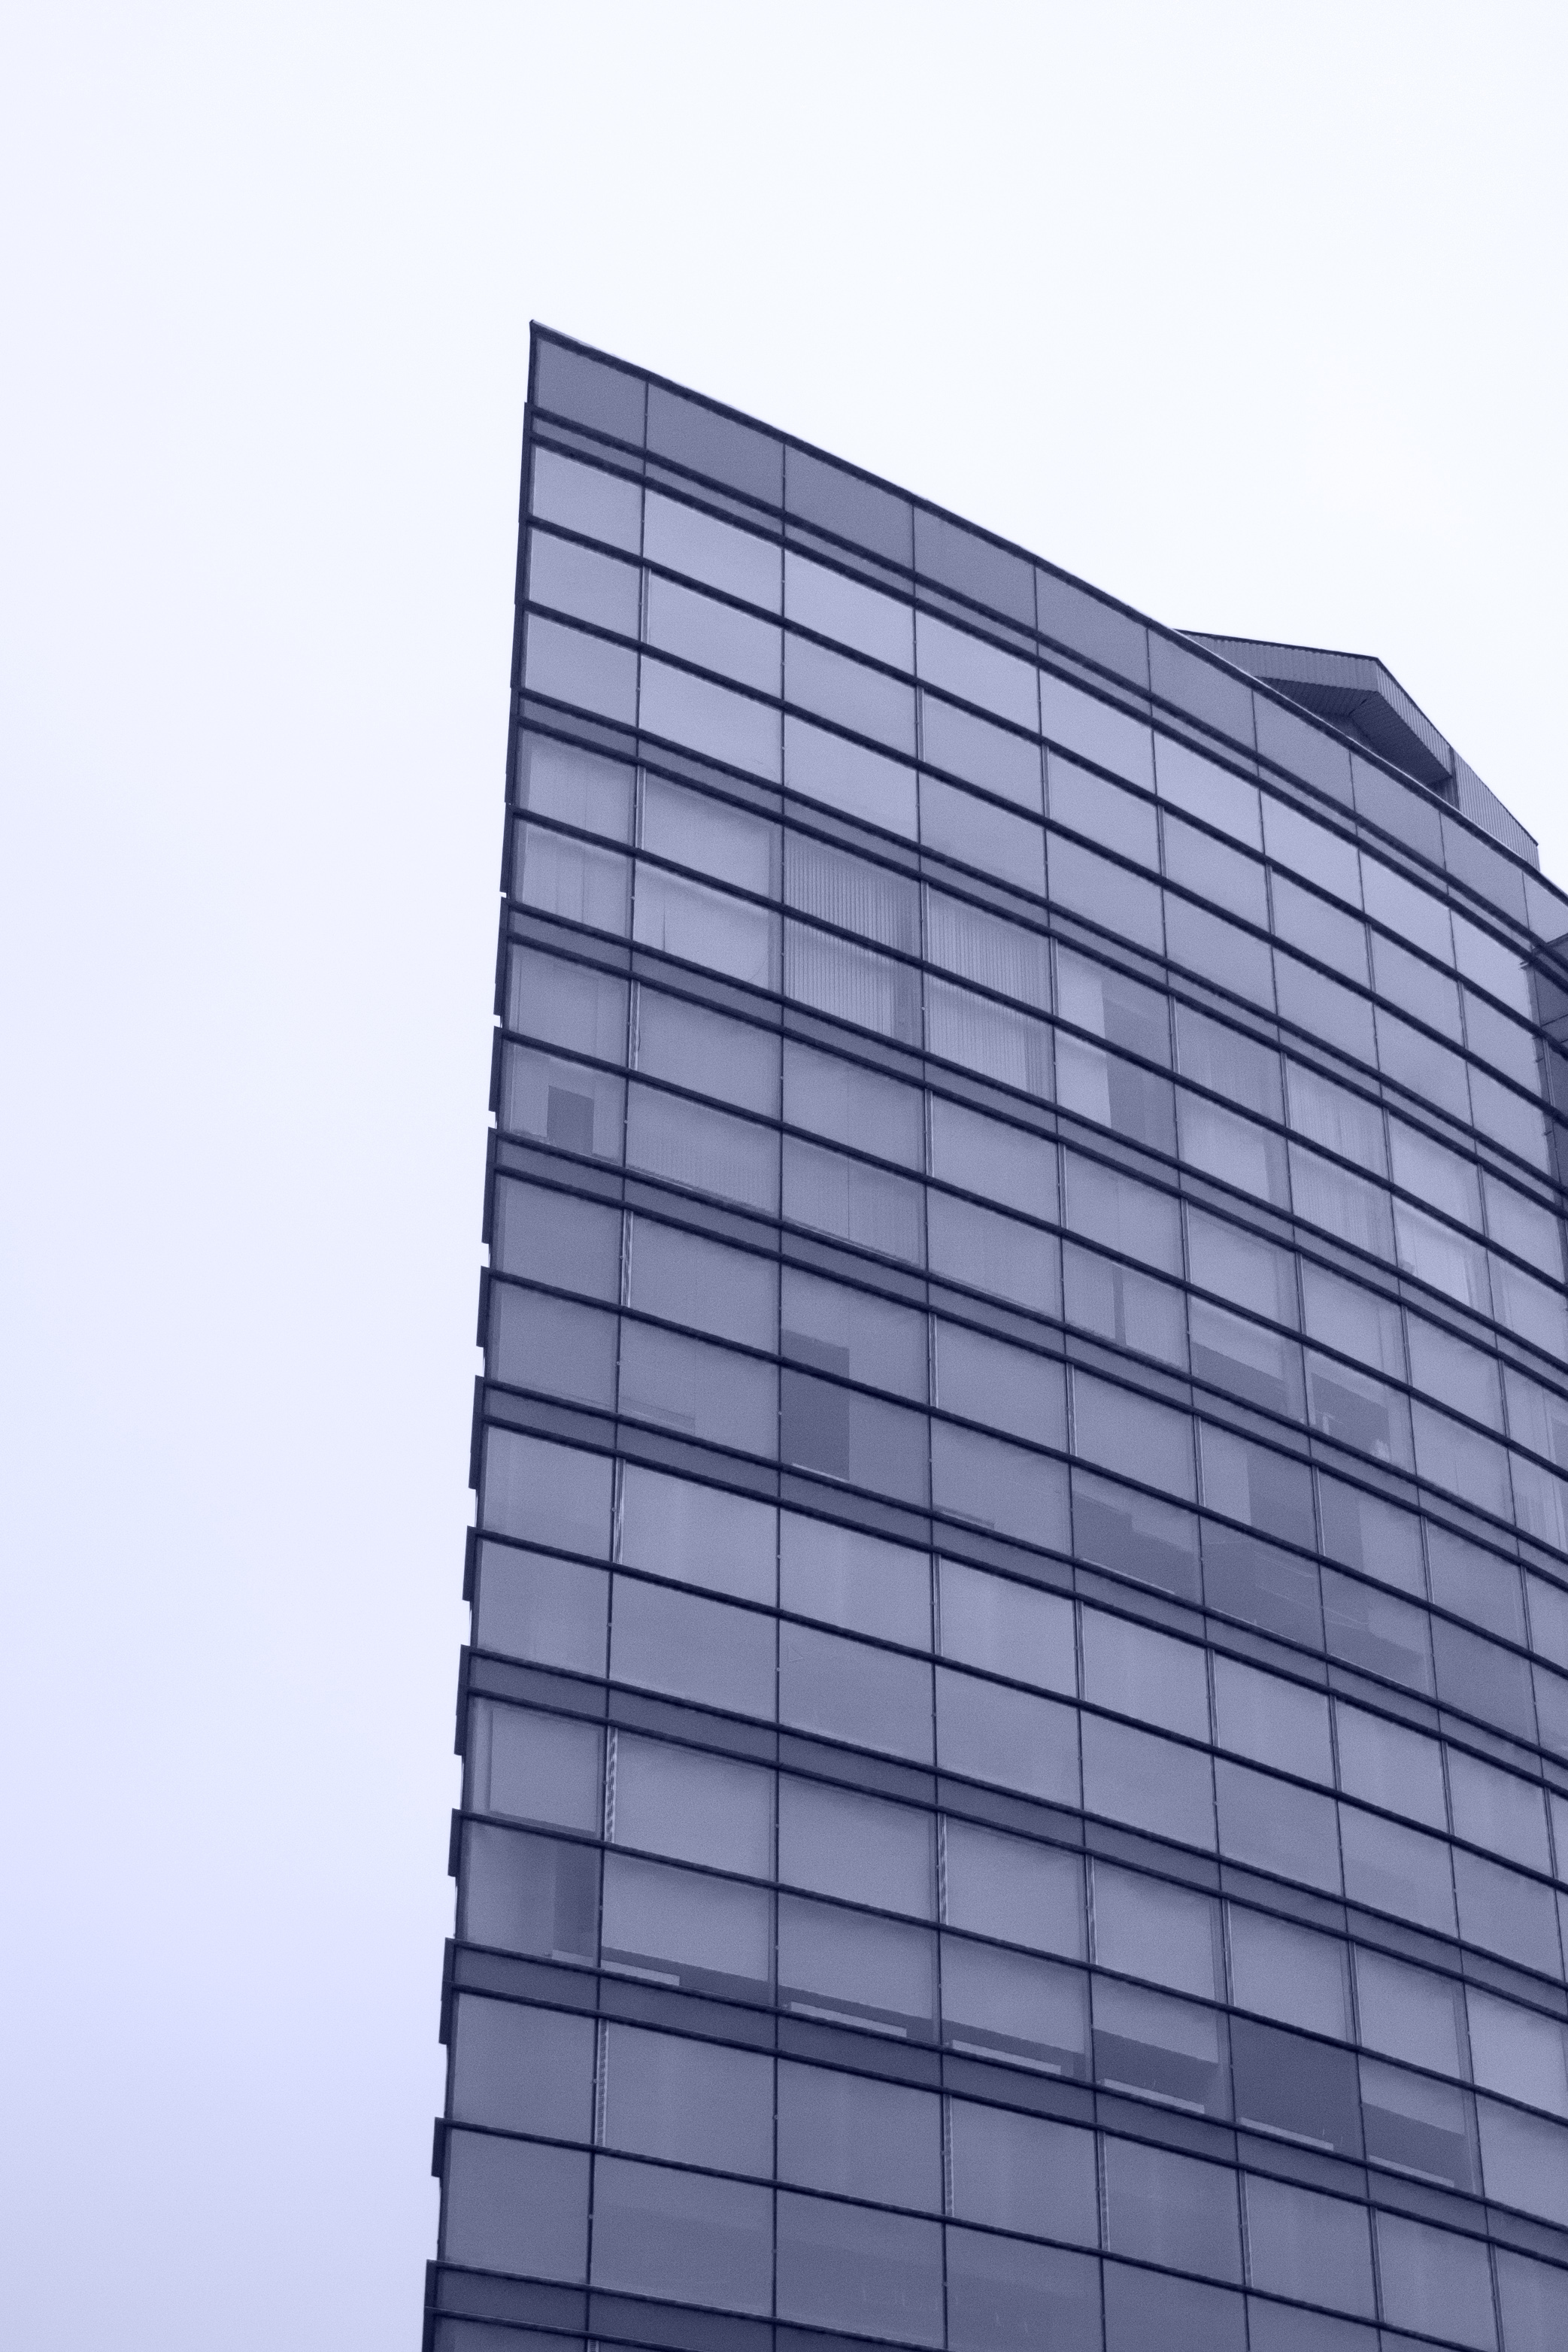
architecture, building, skyscraper, line, tower, facade, nikon, tower block, symmetry, commercial building, headquarters, coolpix, p7100, nikonp7100, onewall, onewallbuilding, brutalist architecture